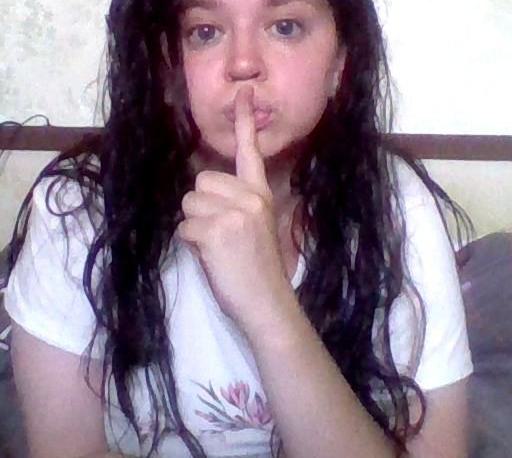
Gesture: mute